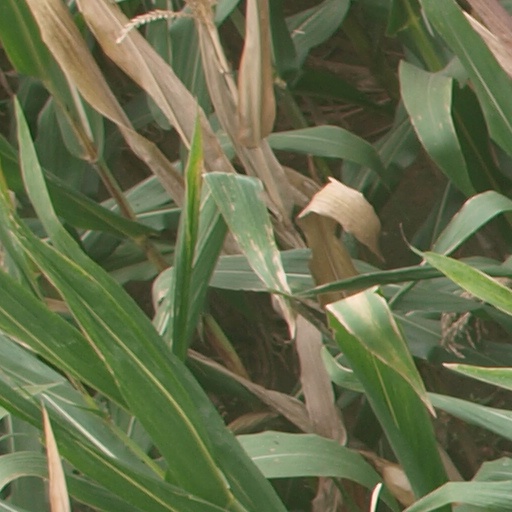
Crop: maize; corn